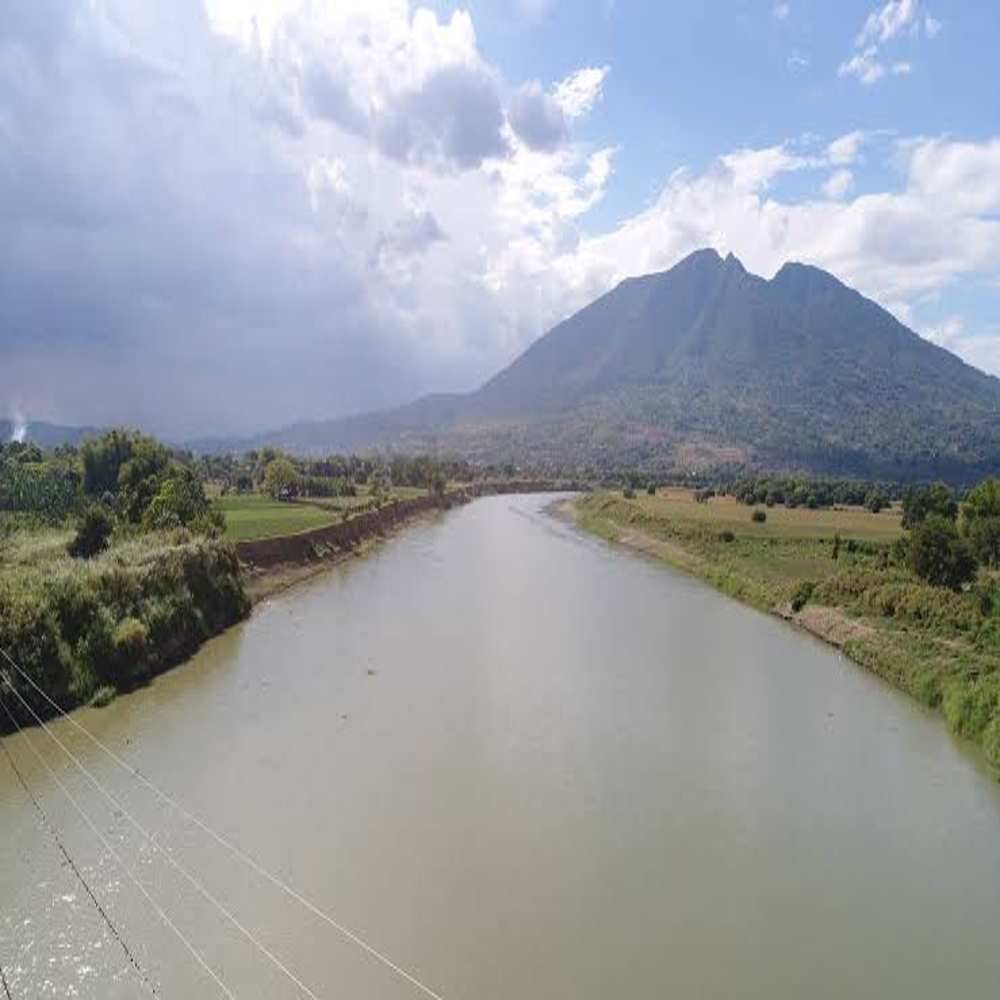
Body of water present: yes
Land polluted: no
Water polluted: no
Pollution percentage: 0%